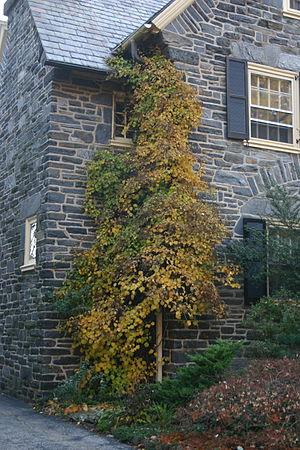
Hydrangea anomala est une espèce du genre Hydrangea originaire d'Asie tropicale. Il est parfois confondu avec Hydrangea petiolaris Siebold & Zucc, un autre hortensia grimpant, originaire d'Asie orientale tempérée.